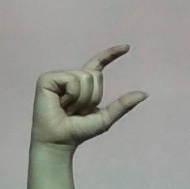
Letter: dal